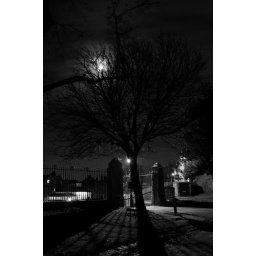
An eerie shot of a tree just inside the walls of Rochester Castle in B&amp;amp;W